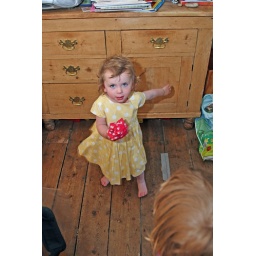
Blissy in her pretty yellow summer dress